Princess Monster Wife

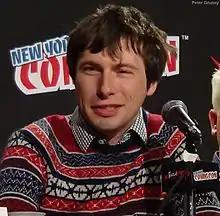
The episode's song, "Something Special", was written by Patrick McHale.

The story for "Princess Monster Wife" was developed by Patrick McHale, Kent Osborne, and series creator Pendleton Ward. In the DVD commentary for the episode, Ward revealed that with "Princess Monster Wife" he was hoping to craft a story that was both "super sad and intense, [but] tickles your funny bone at the same time." Ward further explained that the eponymous character was analogous to himself, noting, "I'm made out of broken parts … but you can turn [those parts] into something worth displaying." To voice Princess Monster Wife, Ward, Walch, and Little had to record each of their lines in tandem, mimicking the tones of one another.